Catholic Church in Ireland

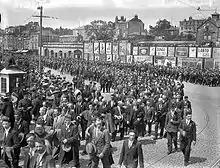
Catholic Emancipation Centenary procession from the Phoenix Park, 1929

The slow process of reform from 1778 on led to Catholic emancipation in 1829. By 1800 Ireland was a part of the newly created United Kingdom of Great Britain and Ireland. As part of the Kingdom of Ireland ("de facto" Independent after the Constitution of 1782), St Patrick's College, Maynooth was founded as a national seminary for Ireland with the Maynooth College Act 1795 (prior to this, from the time of Protestant persecutions beginning until around the time of the French Revolution, Irish priests underwent formation in Continental Europe). The Maynooth Grant of 1845, whereby the British government attempted to engender good will to Catholic Ireland became a political controversy with the Anti-Maynooth Conference group founded by anti-Catholics.